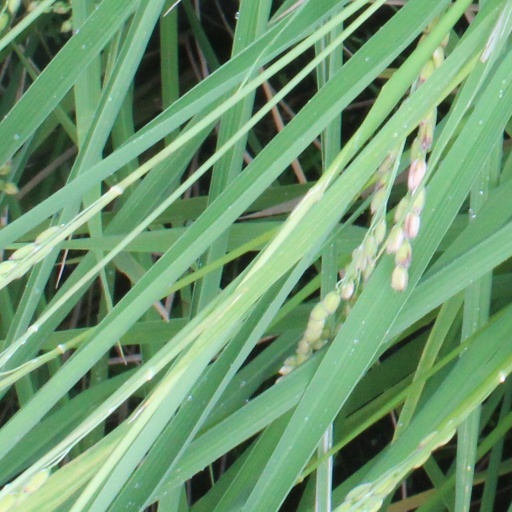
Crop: rice